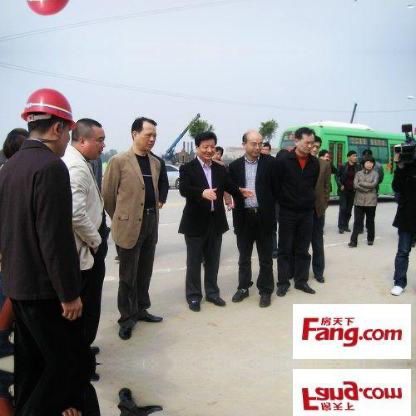
Objects in the image:
label: helmet
label: head
label: head
label: head
label: head
label: head
label: head
label: head
label: head
label: head
label: head
label: head
label: head
label: helmet